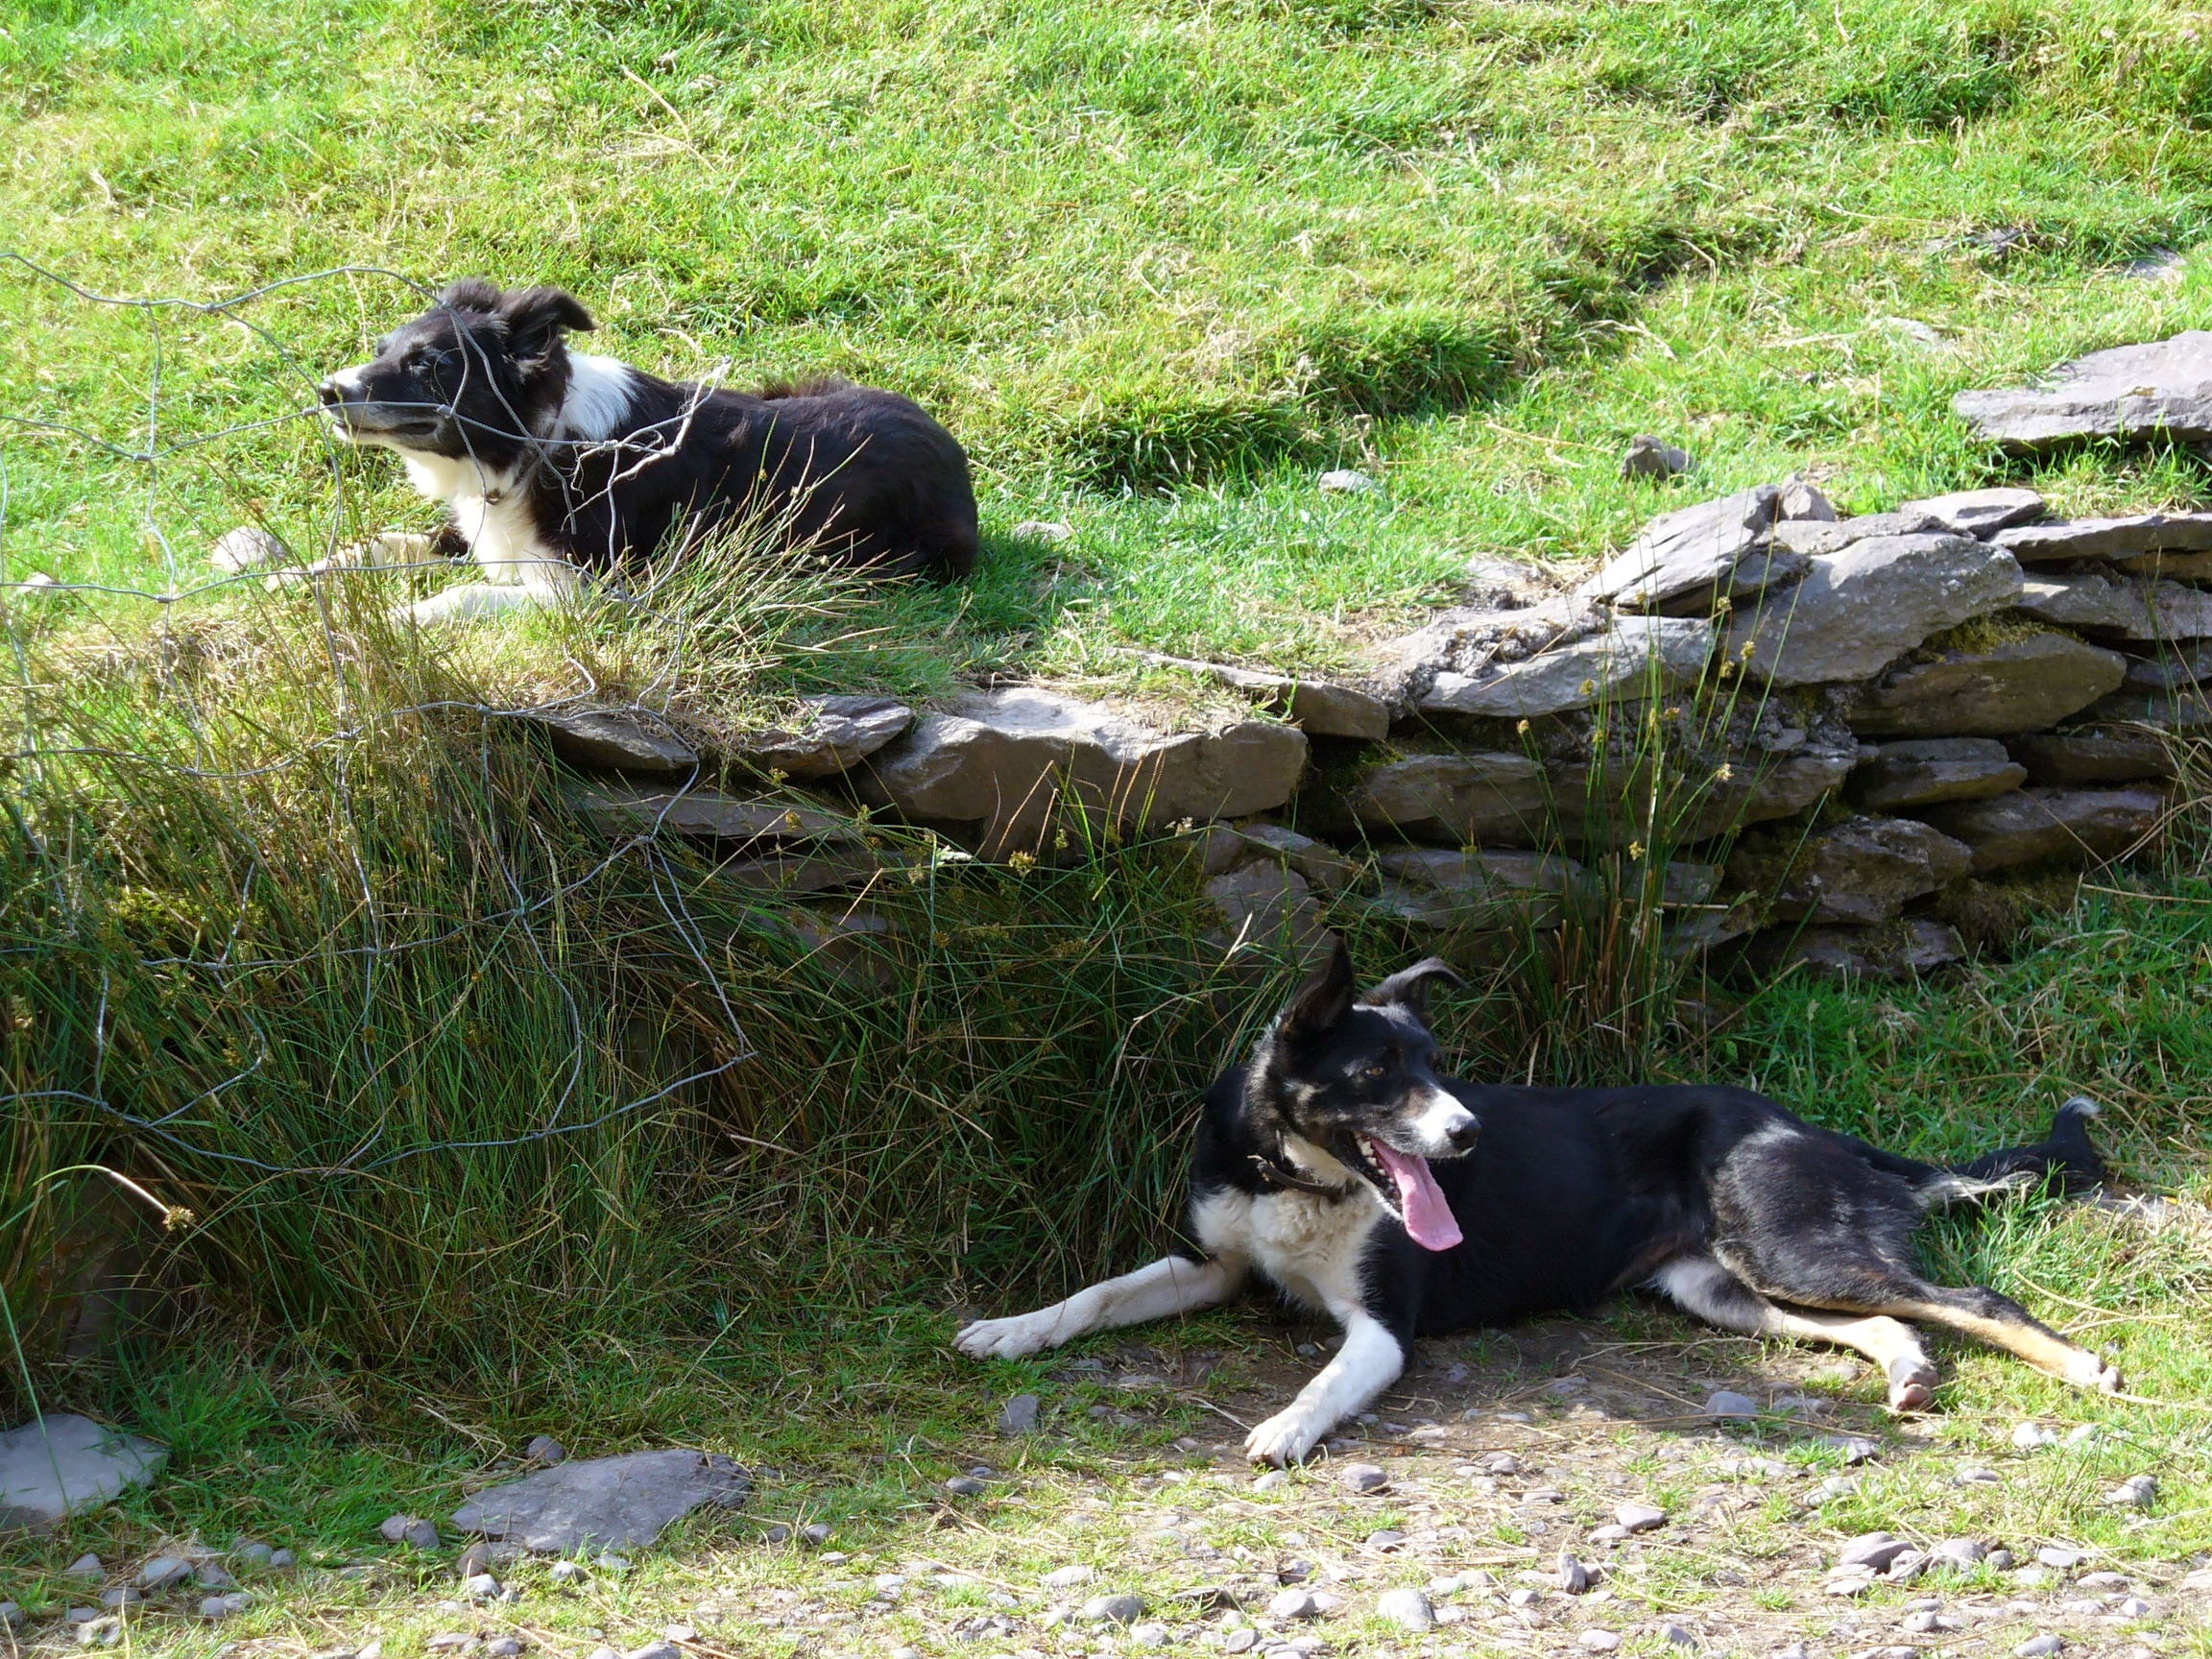
dog, collie, mammal, race, dogs, animals, vertebrate, dog like mammal